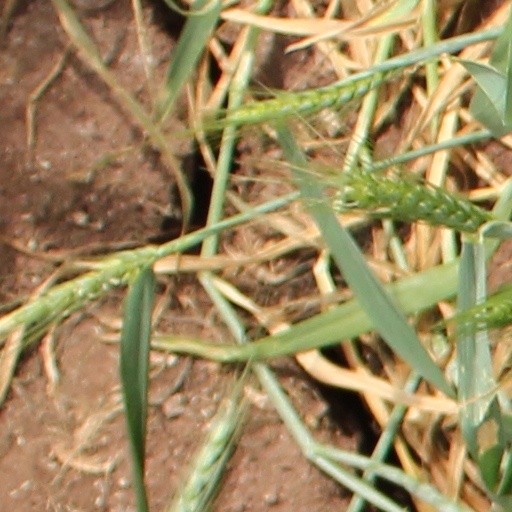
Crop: wheat